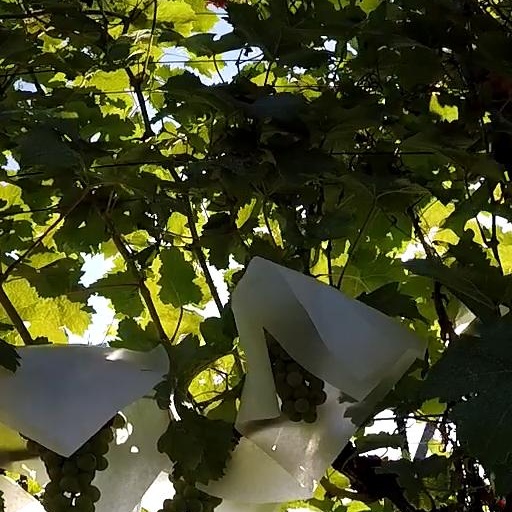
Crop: grape